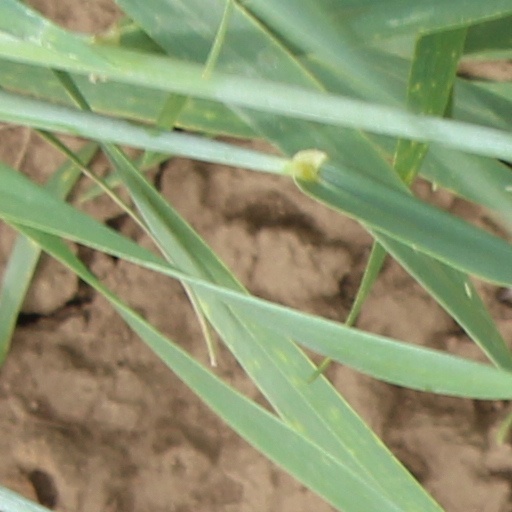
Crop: wheat